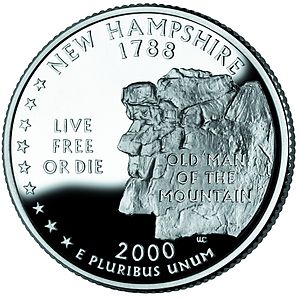
New Hampshire / Økonomi
New Hampshire på kvartdollar
New Hampshire er en amerikansk delstat. Statens hovedstad hedder Concord, mens Manchester er den største by. Staten har 1.342.795 indbyggere.